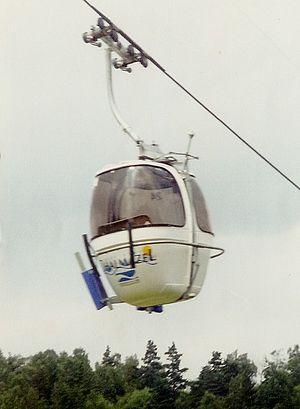
Télécabine de Chalmazel Pierre-sur-Haute en 1993
Chalmazel ou Chalmazel - Pierre-sur-Haute est une station de sports d'hiver du Massif central située sur le territoire de la commune de Chalmazel-Jeansagnière, dans le département de la Loire, en région Auvergne-Rhône-Alpes. Son domaine skiable alpin s'étend de 1 109 à 1 600 mètres d'altitude sur les pentes de Pierre-sur-Haute, point culminant des monts du Forez, entre la forêt et les landes sauvages d'altitude.